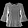
Label: Shirt